Herb Brooks

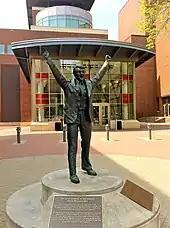
A statue of Brooks outside RiverCentre, in Saint Paul

On the afternoon of August 11, 2003, six days after his 66th birthday, Brooks died in a single-car accident on Interstate 35 near Forest Lake, Minnesota. It is believed that he fell asleep behind the wheel before the accident, and neither drugs nor alcohol was responsible. Brooks was not wearing his seat belt at the time of the crash and, according to the Minnesota State Patrol, it is likely he would have survived the crash if he had been.